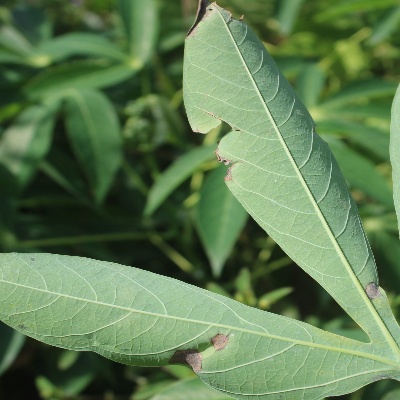
Crop: Cassava
Condition: bacterial blight